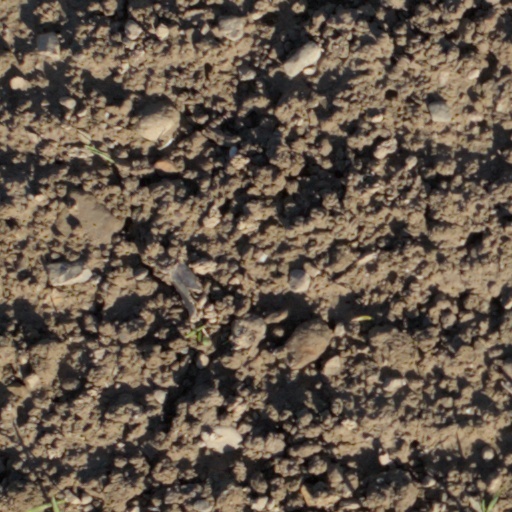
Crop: wheat